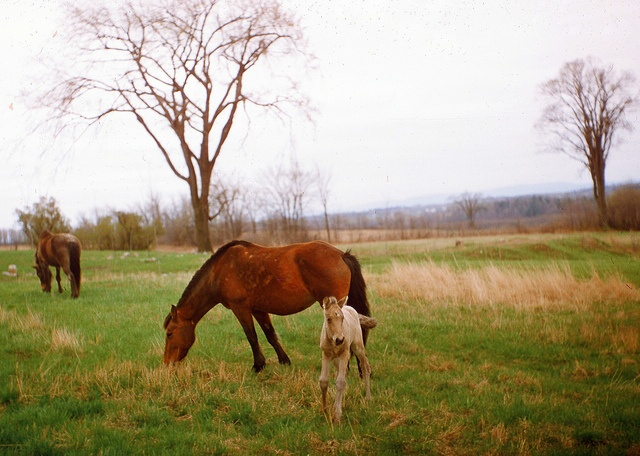
A couple of brown horses standing next to a baby horse.
a brown horse and a  small tan horse on a field
Two adult horses are grazing on grass and a colt is running about.
Two adult horses and a foal grazing in a field.
Baby horse stands around as adults pick at the grass